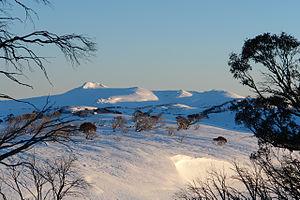
Le mont Jagungal est une montagne située dans le parc national du Kosciuszko en Nouvelle-Galles du Sud, en Australie. Sommet isolé, au milieu d'une vaste plaine, il est visible de très loin et réciproquement, il offre une vue magnifique de son sommet sur toute la région mais son ascension est difficile.